Aviation insurance

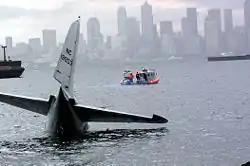
Aviation insurance provides coverage for hull losses as well as liability for passenger injuries, environmental and third-party damage caused by aircraft accidents.

Aviation insurance is insurance coverage geared specifically to the operation of aircraft and the risks involved in aviation. Aviation insurance policies are distinctly different from those for other areas of transportation and tend to incorporate aviation terminology, as well as terminology, limits and clauses specific to aviation insurance.